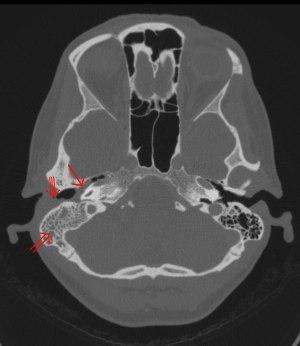
Une mastoïdite est une inflammation de la mastoïde. Il s'agit d'une forme de complication de l'otite, pouvant survenir en raison de la communication entre les cavités de l'oreille moyenne et celles de la mastoïde.